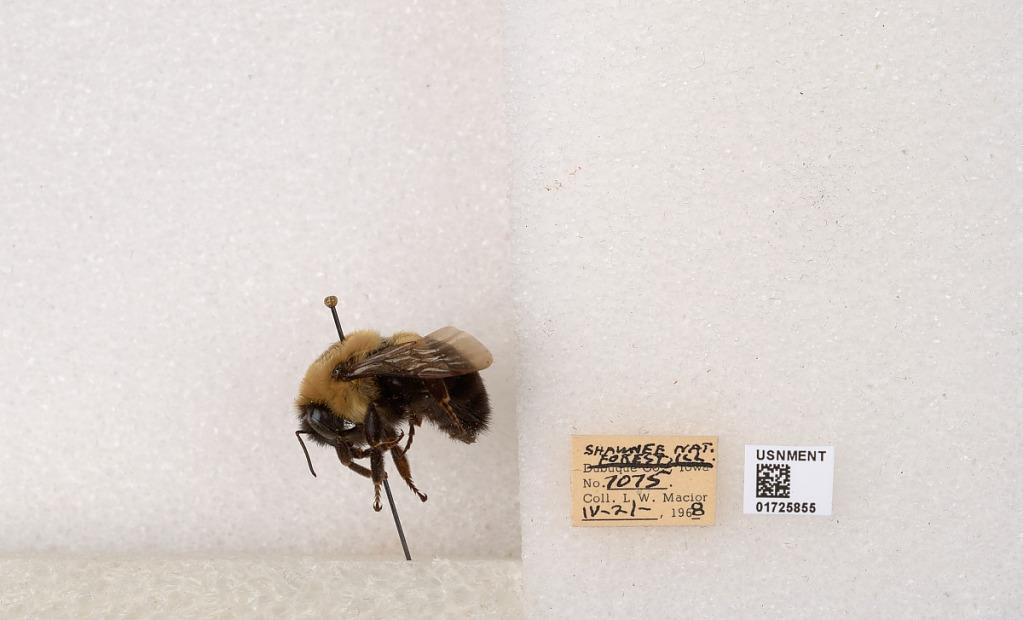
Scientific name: Bombus impatiens Cresson
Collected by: L. Macior
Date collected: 1968-4-21
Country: United States
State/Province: Illinois
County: Johnson
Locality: Shawnee National Forest
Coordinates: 37.5114, -88.8011